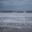
Label: sea